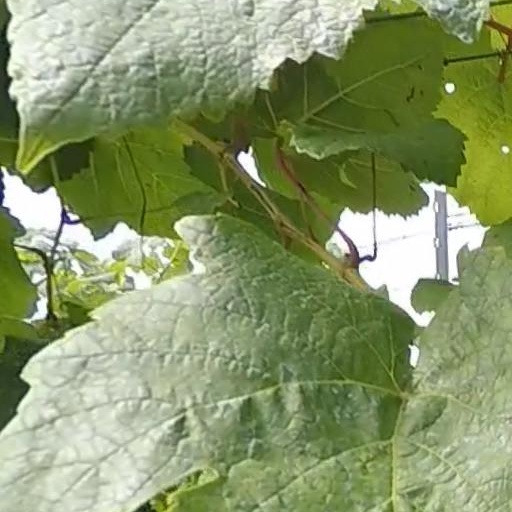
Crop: grape